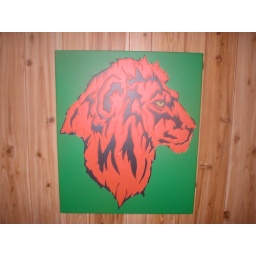
Big old lion head in black orange on green. Why not..